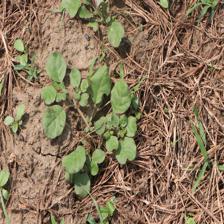
Label: BroadLeafWeed